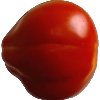
Label: Tomato 1